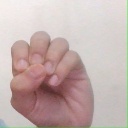
अक्षर: उ